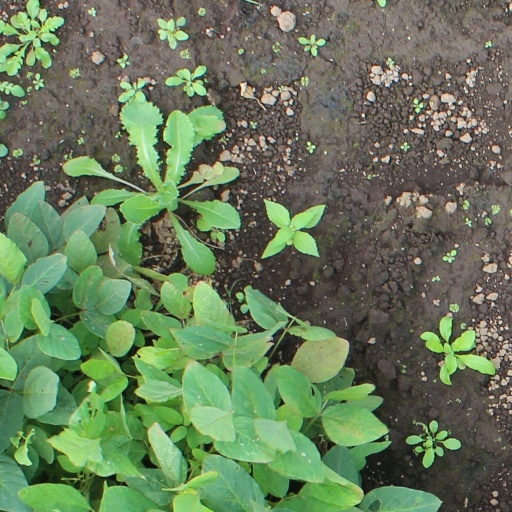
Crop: soybean